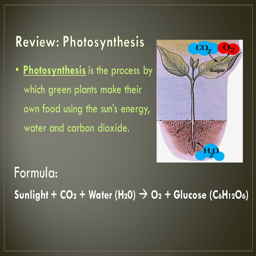
photosynthesis is the process by which green plants make their own food using the sun 's energy , water and carbon dioxide .